Berliner Weisse

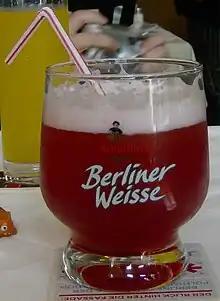
A glass of Berliner Weisse flavoured with raspberry syrup

Berliner Weisse is often served in a bowl-shaped glass with flavoured syrups, such as raspberry ("Himbeersirup"), or artificial woodruff flavouring ("Waldmeistersirup"). Sour ales are often flavored with fruit juice (e.g. sour cherry, strawberry, raspberry, apricot, mango, pineapple, passion fruit, sea buckthorn, cantaloupe or kiwi). The beer may also be mixed with other drinks, such as pale lager, in order to balance the sourness.